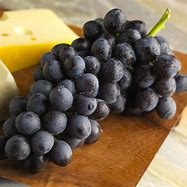
Label: grape